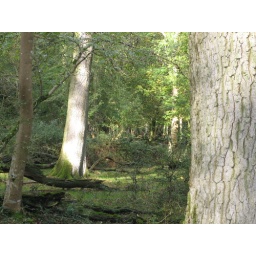
Somewhere in there, there's a male red deer.